Gustav Dannreuther

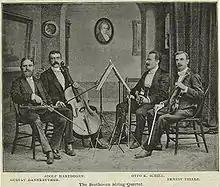
1891 Beethoven String Quartet

In 1883, Dannreuther formed the Beethoven Club with Carl Meisel (violin), Wulf Fries (cello), and C.N. Allen (viola). The following year, he and Nellie moved to New York City part time and he formed the Beethoven String Quartet, inspired by Boston's Mendelssohn Quintette Club. The initial makeup was Dannreuther (violin), Ernst Thiele (2nd violin), Otto K. Schill (viola), and Adolf Hartdegen (cello). By 1886, the Dannreuthers lived fully in New York and in the subsequent years, the group was renamed the Dannreuther Quartet. In its first 20 years, the members changed only three times: in 1892, Emil Schenck replaced Hartdegen (cello); in 1895, Joseph Kovarik replaced Thiele (2nd violin); and in 1902, F. Lorenz Smith replaced Kovarik (2nd violin) when Kovarik replaced Schill (viola). At its 20th anniversary, the Quartet was said to be the "oldest and the only 'permanent' quartet, not only in New York City, but in this country." In its 21st year, Henry Hess replaced Smith (2nd violin). Between 1895 and 1910 alone, they performed 14 times at Carnegie Hall and officially disbanded in 1917.